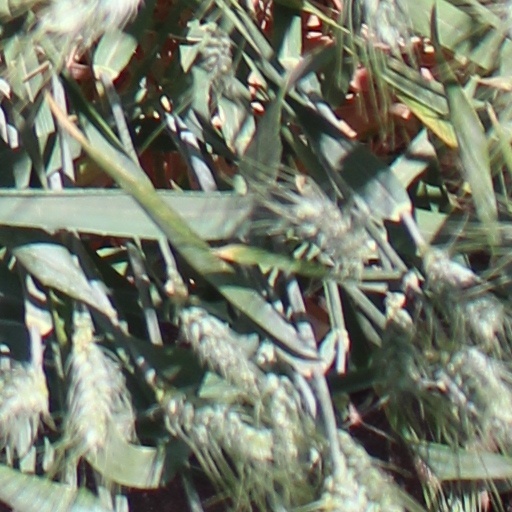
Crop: wheat